Describe the emotion expressed in this image:  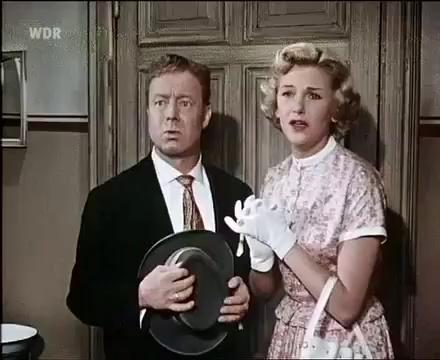
This person displays Suffering, valence and arousal with low intensity.